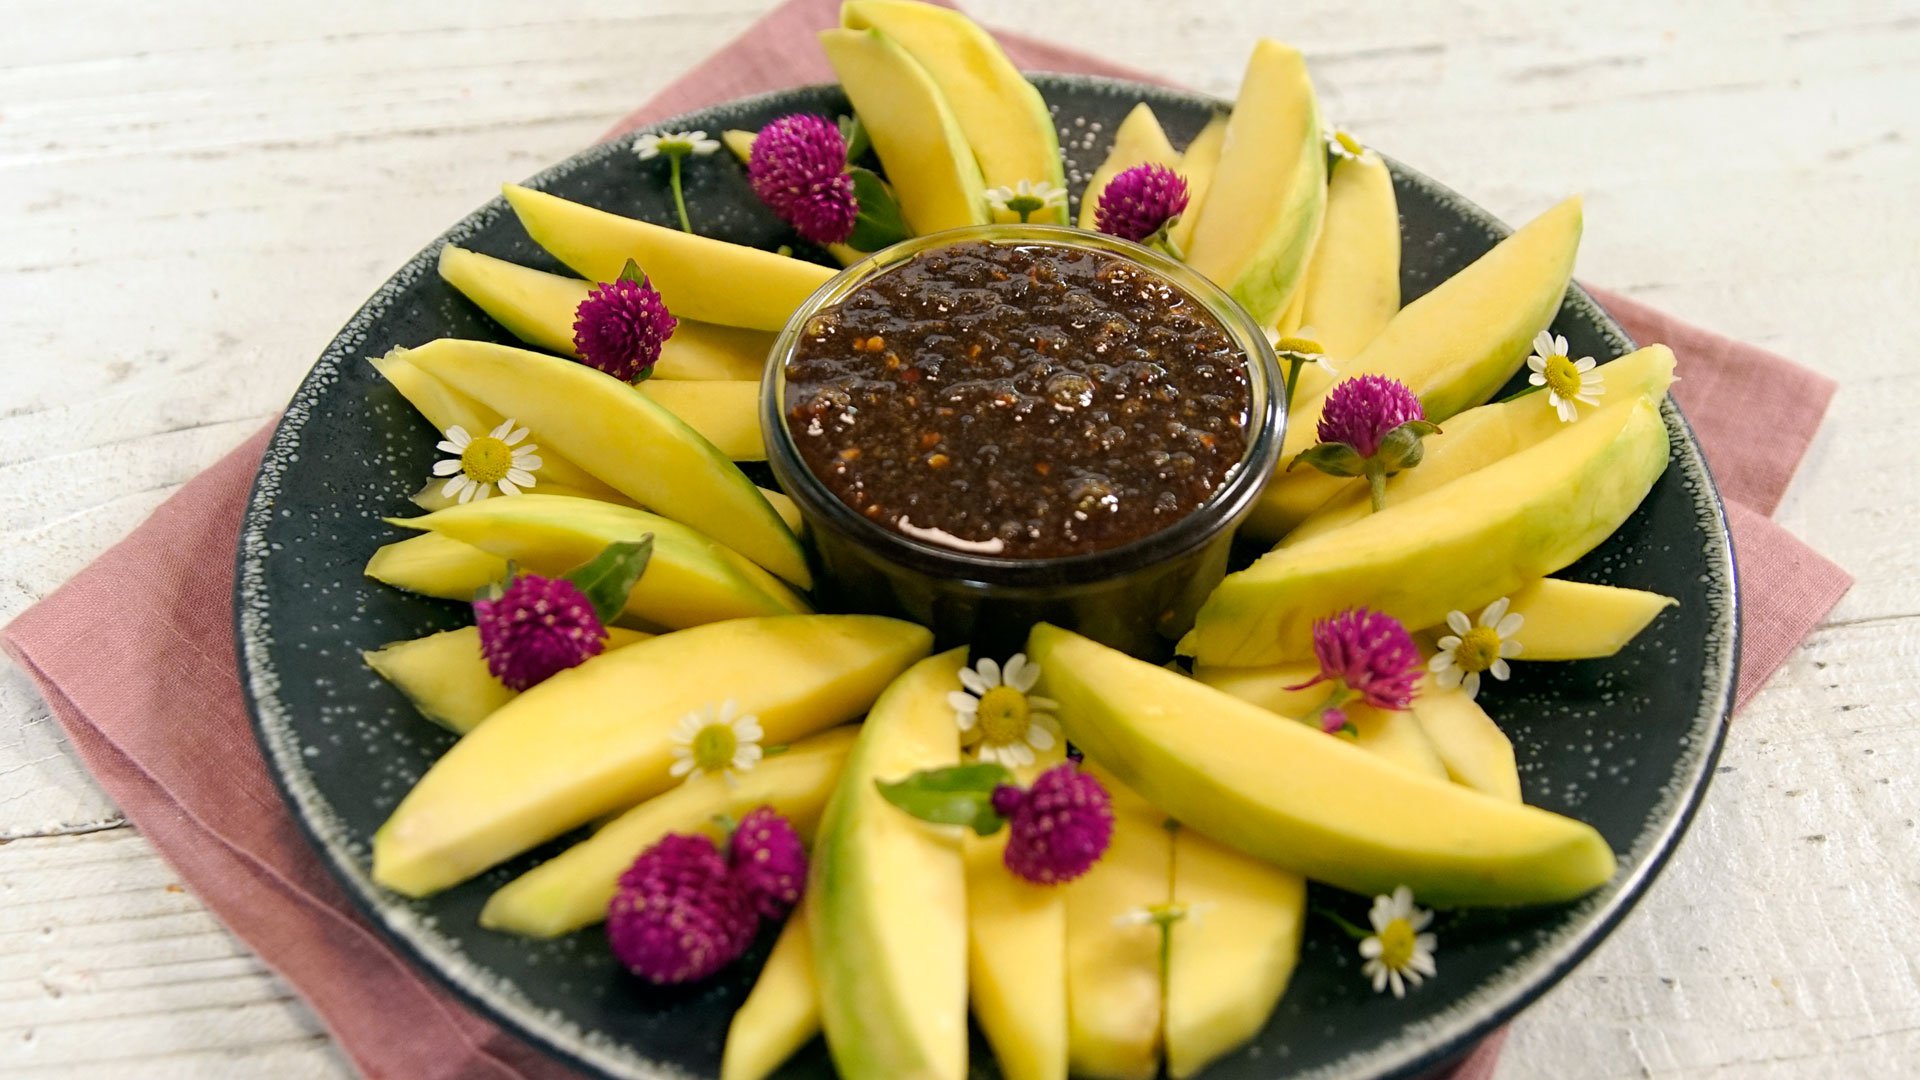
Label: Mango